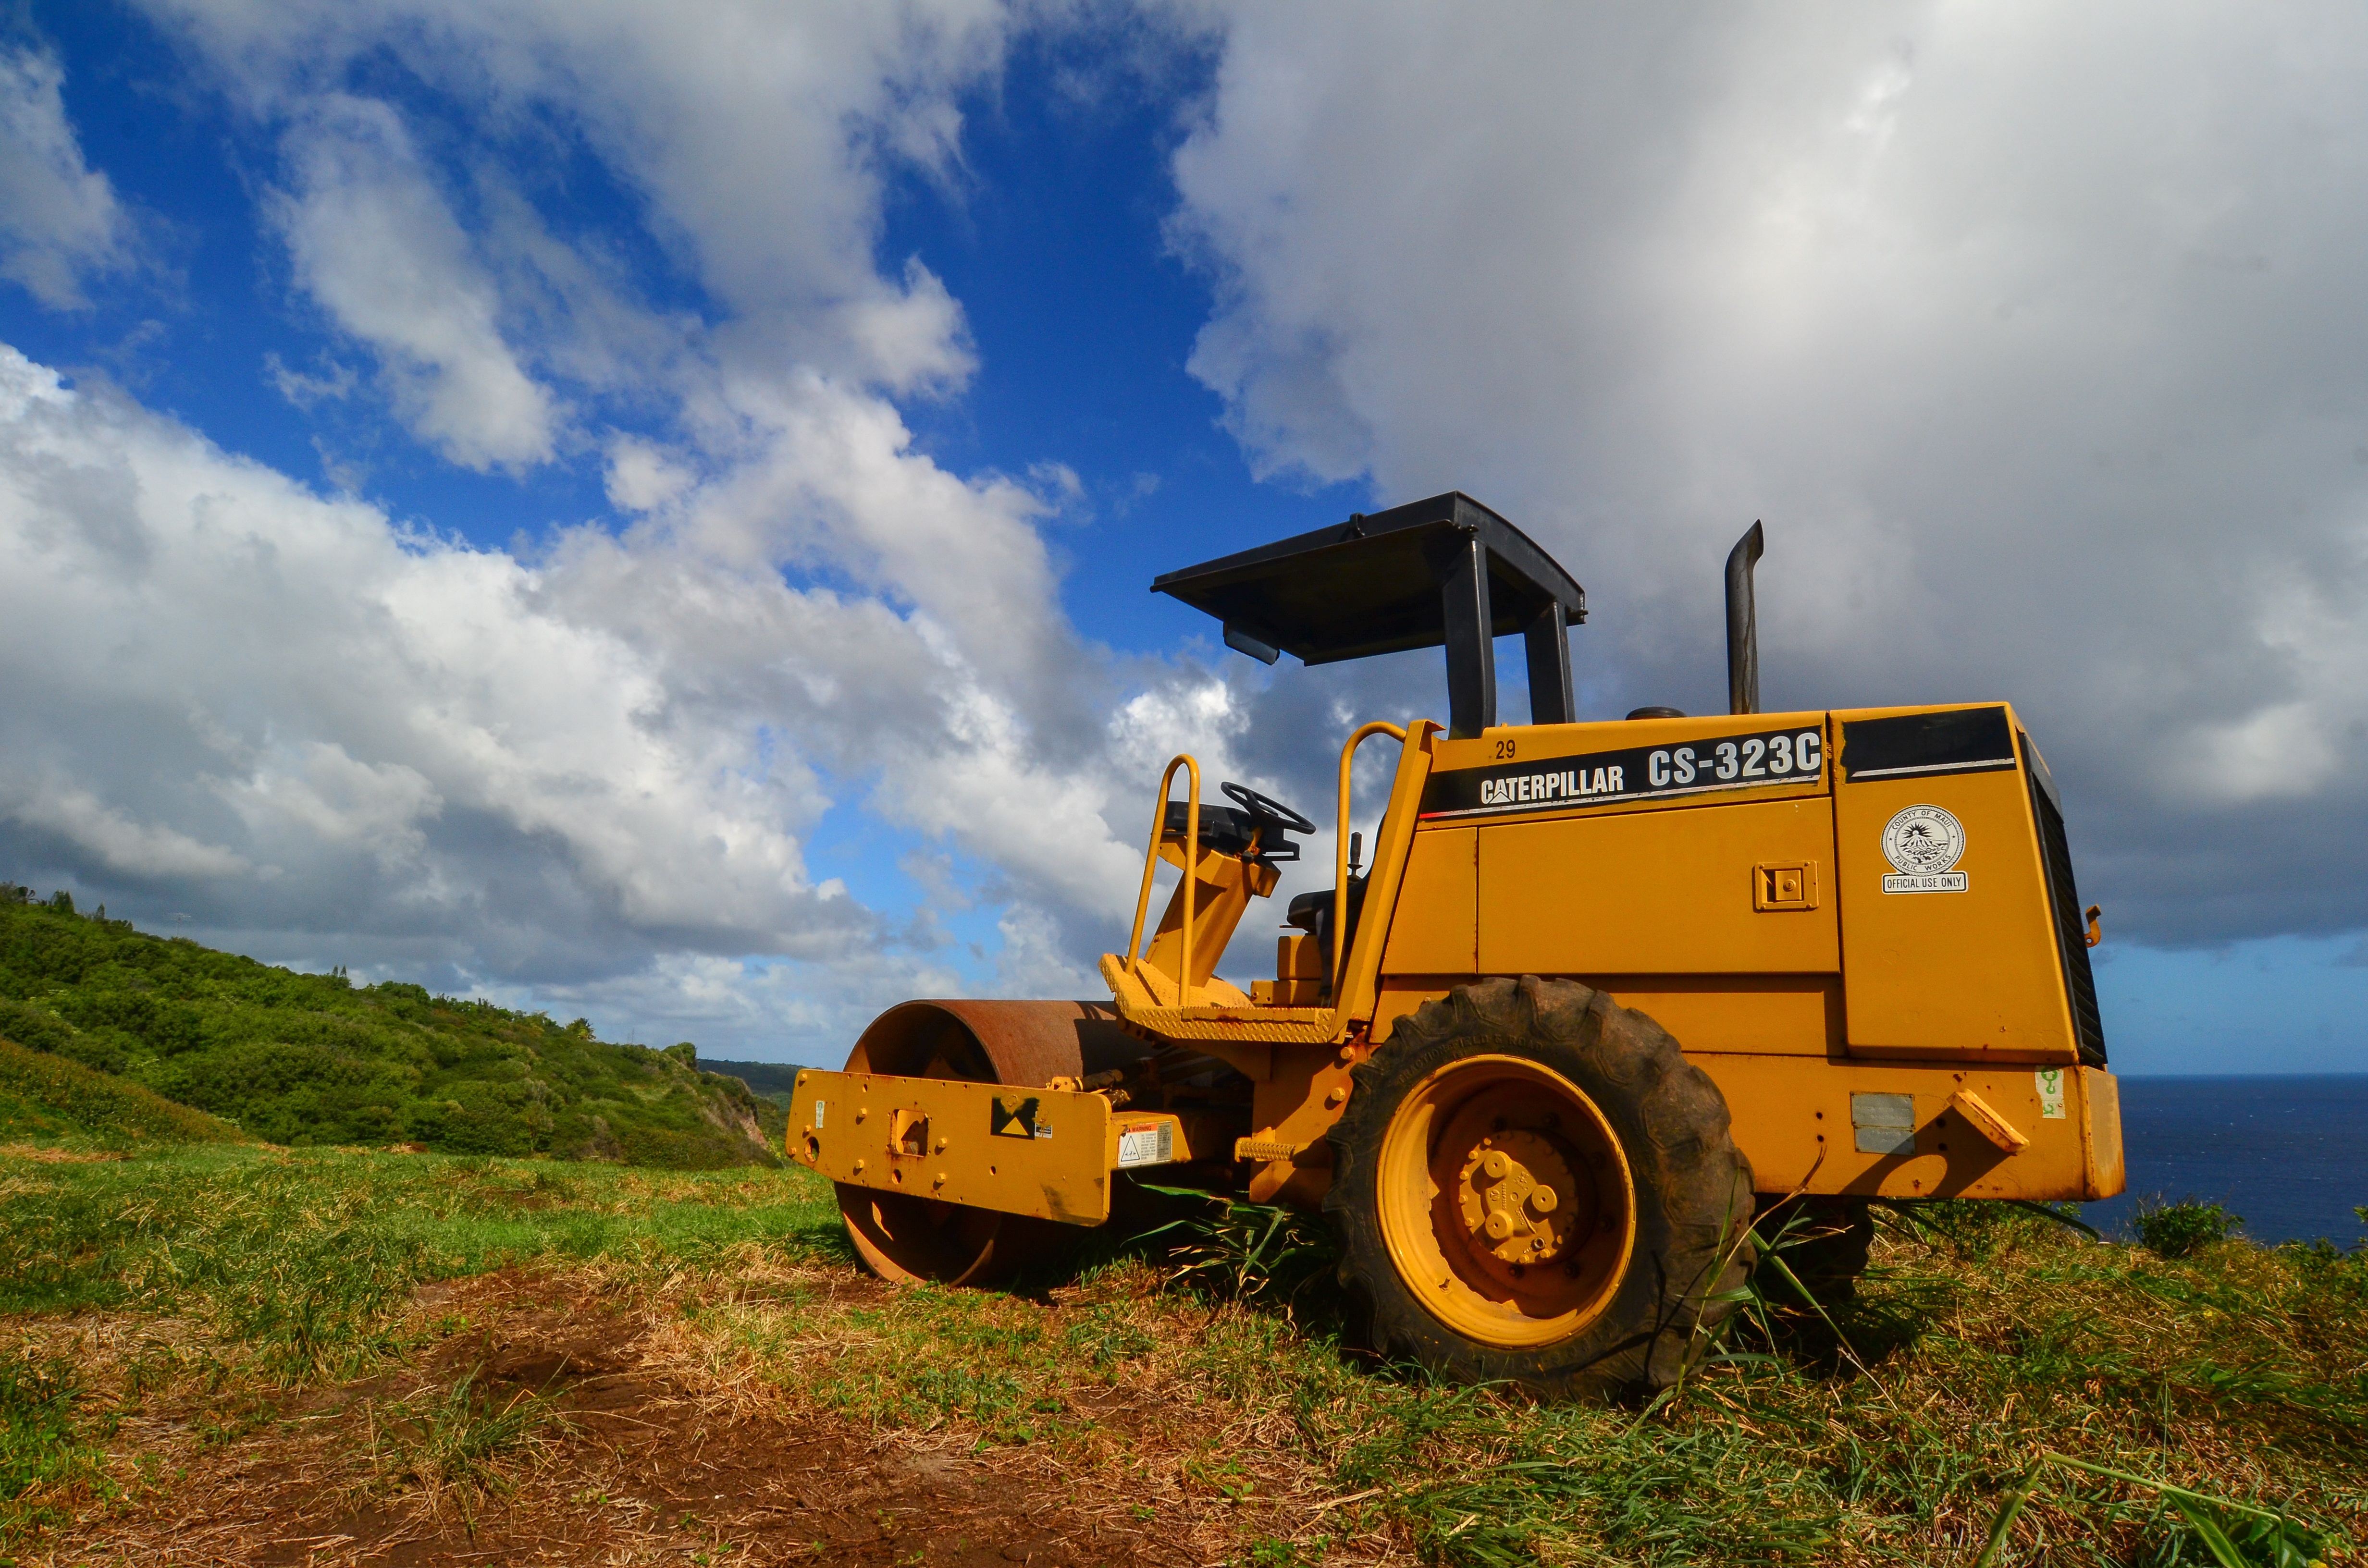
tractor, field, asphalt, transport, construction, vehicle, equipment, crop, dirt, soil, industrial, machine, machinery, industry, agriculture, caterpillar, heavy, construction equipment, grass family